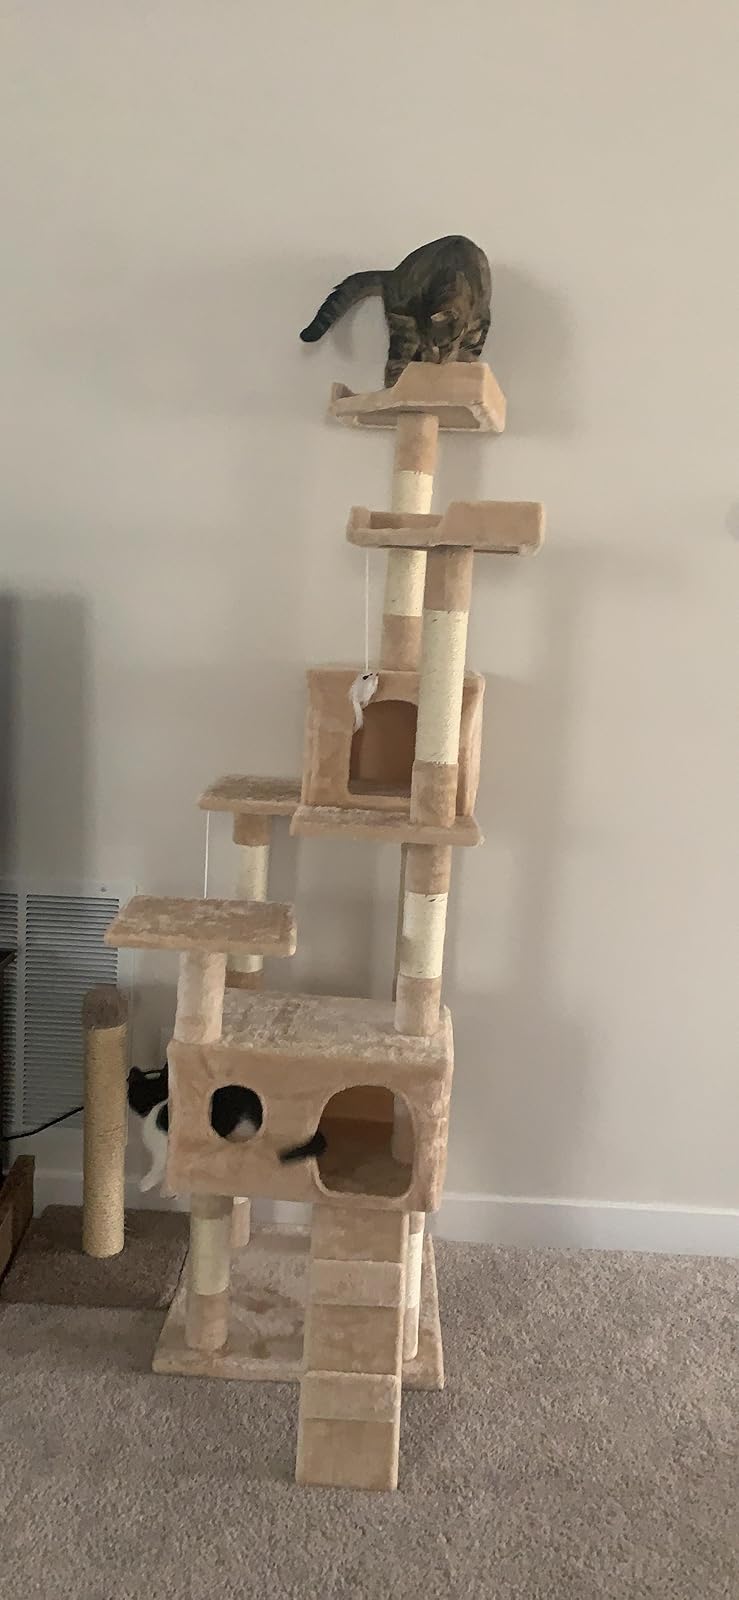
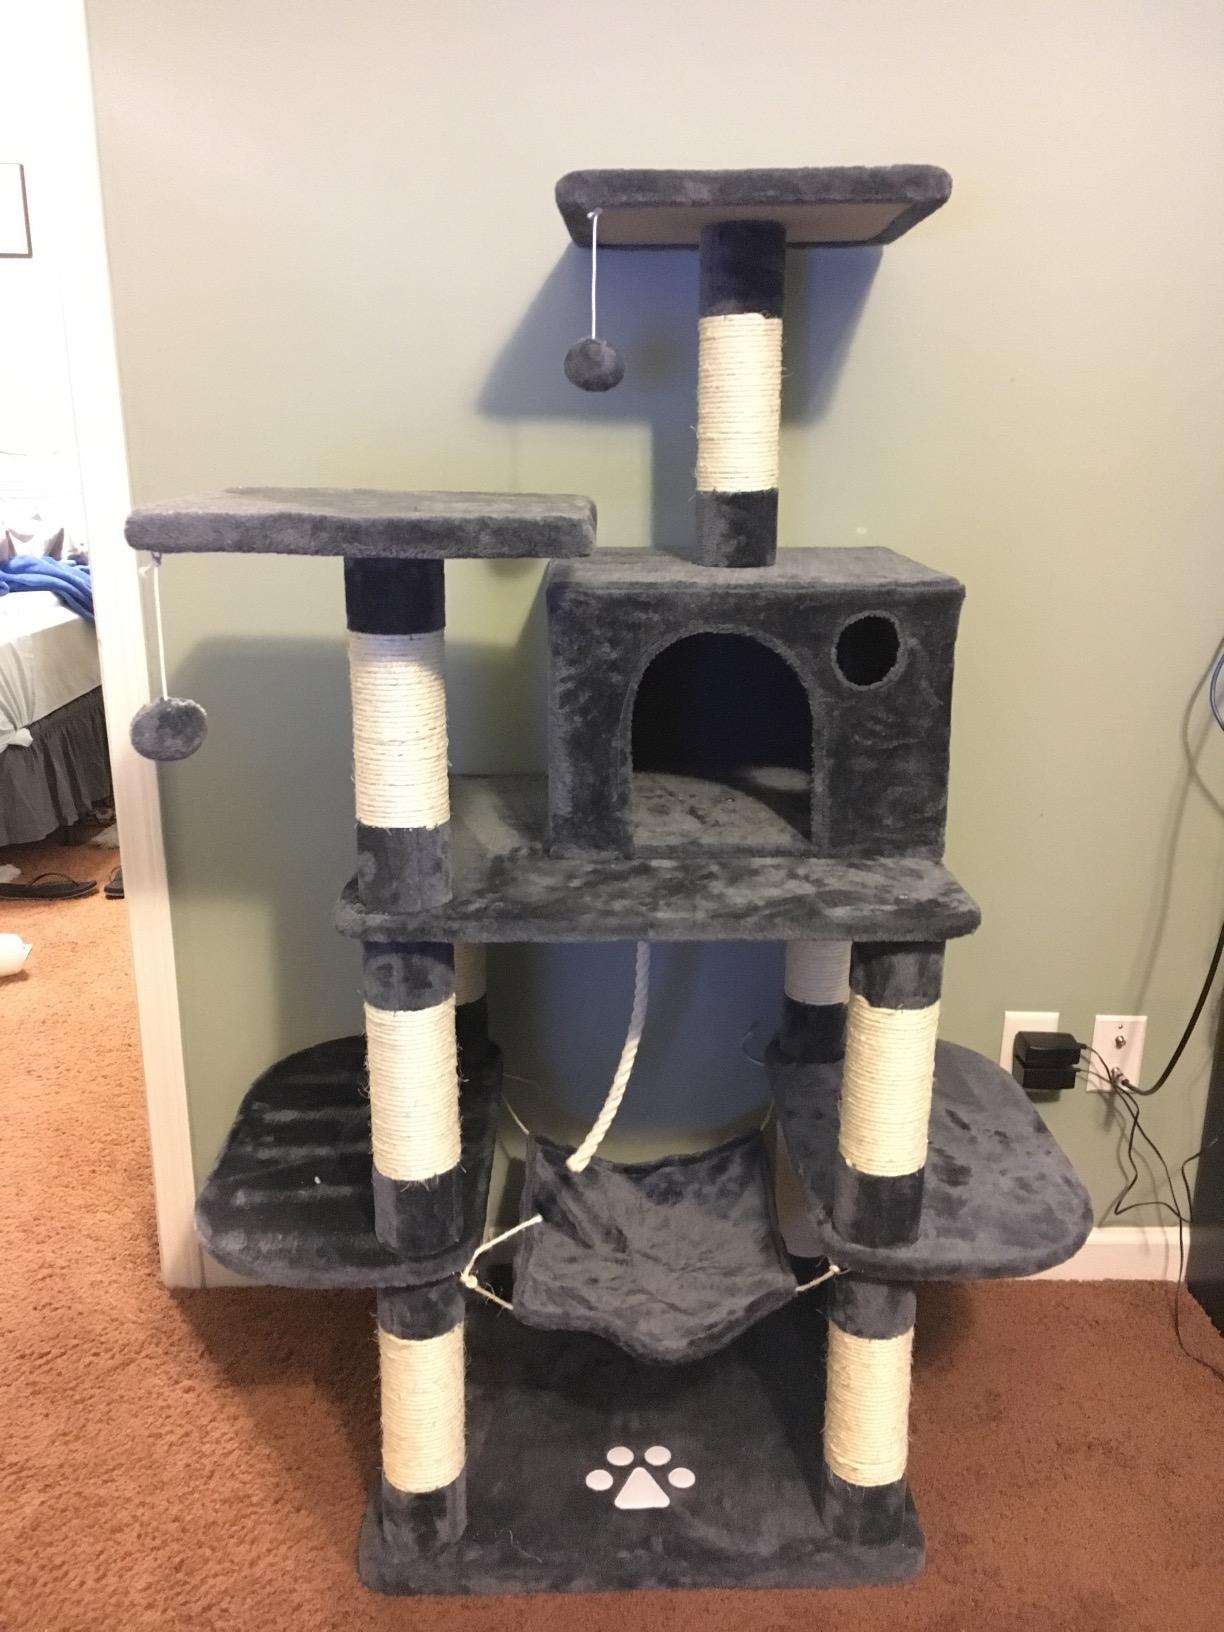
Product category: items_cat tree
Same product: no